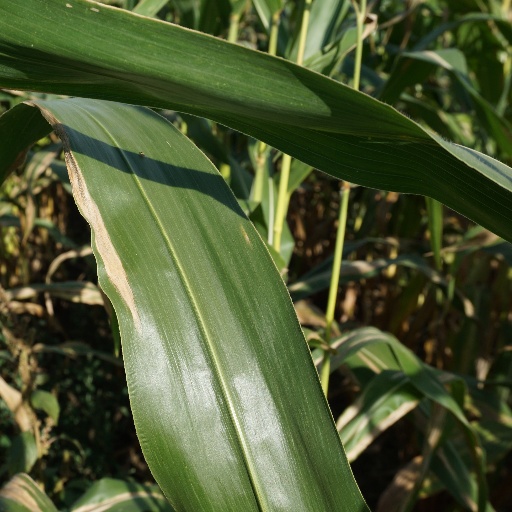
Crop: maize; corn